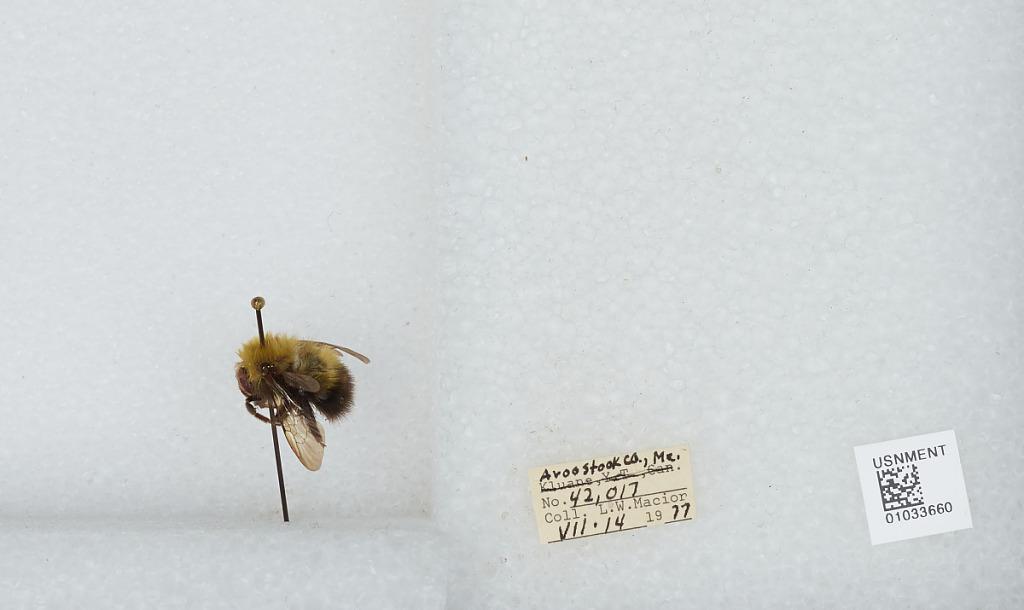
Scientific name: Bombus (Pyrobombus) vagans vagans Smith
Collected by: L. Macior
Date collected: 1977-7-14
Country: United States
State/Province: Maine
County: Aroostook
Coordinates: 46.65, -68.58